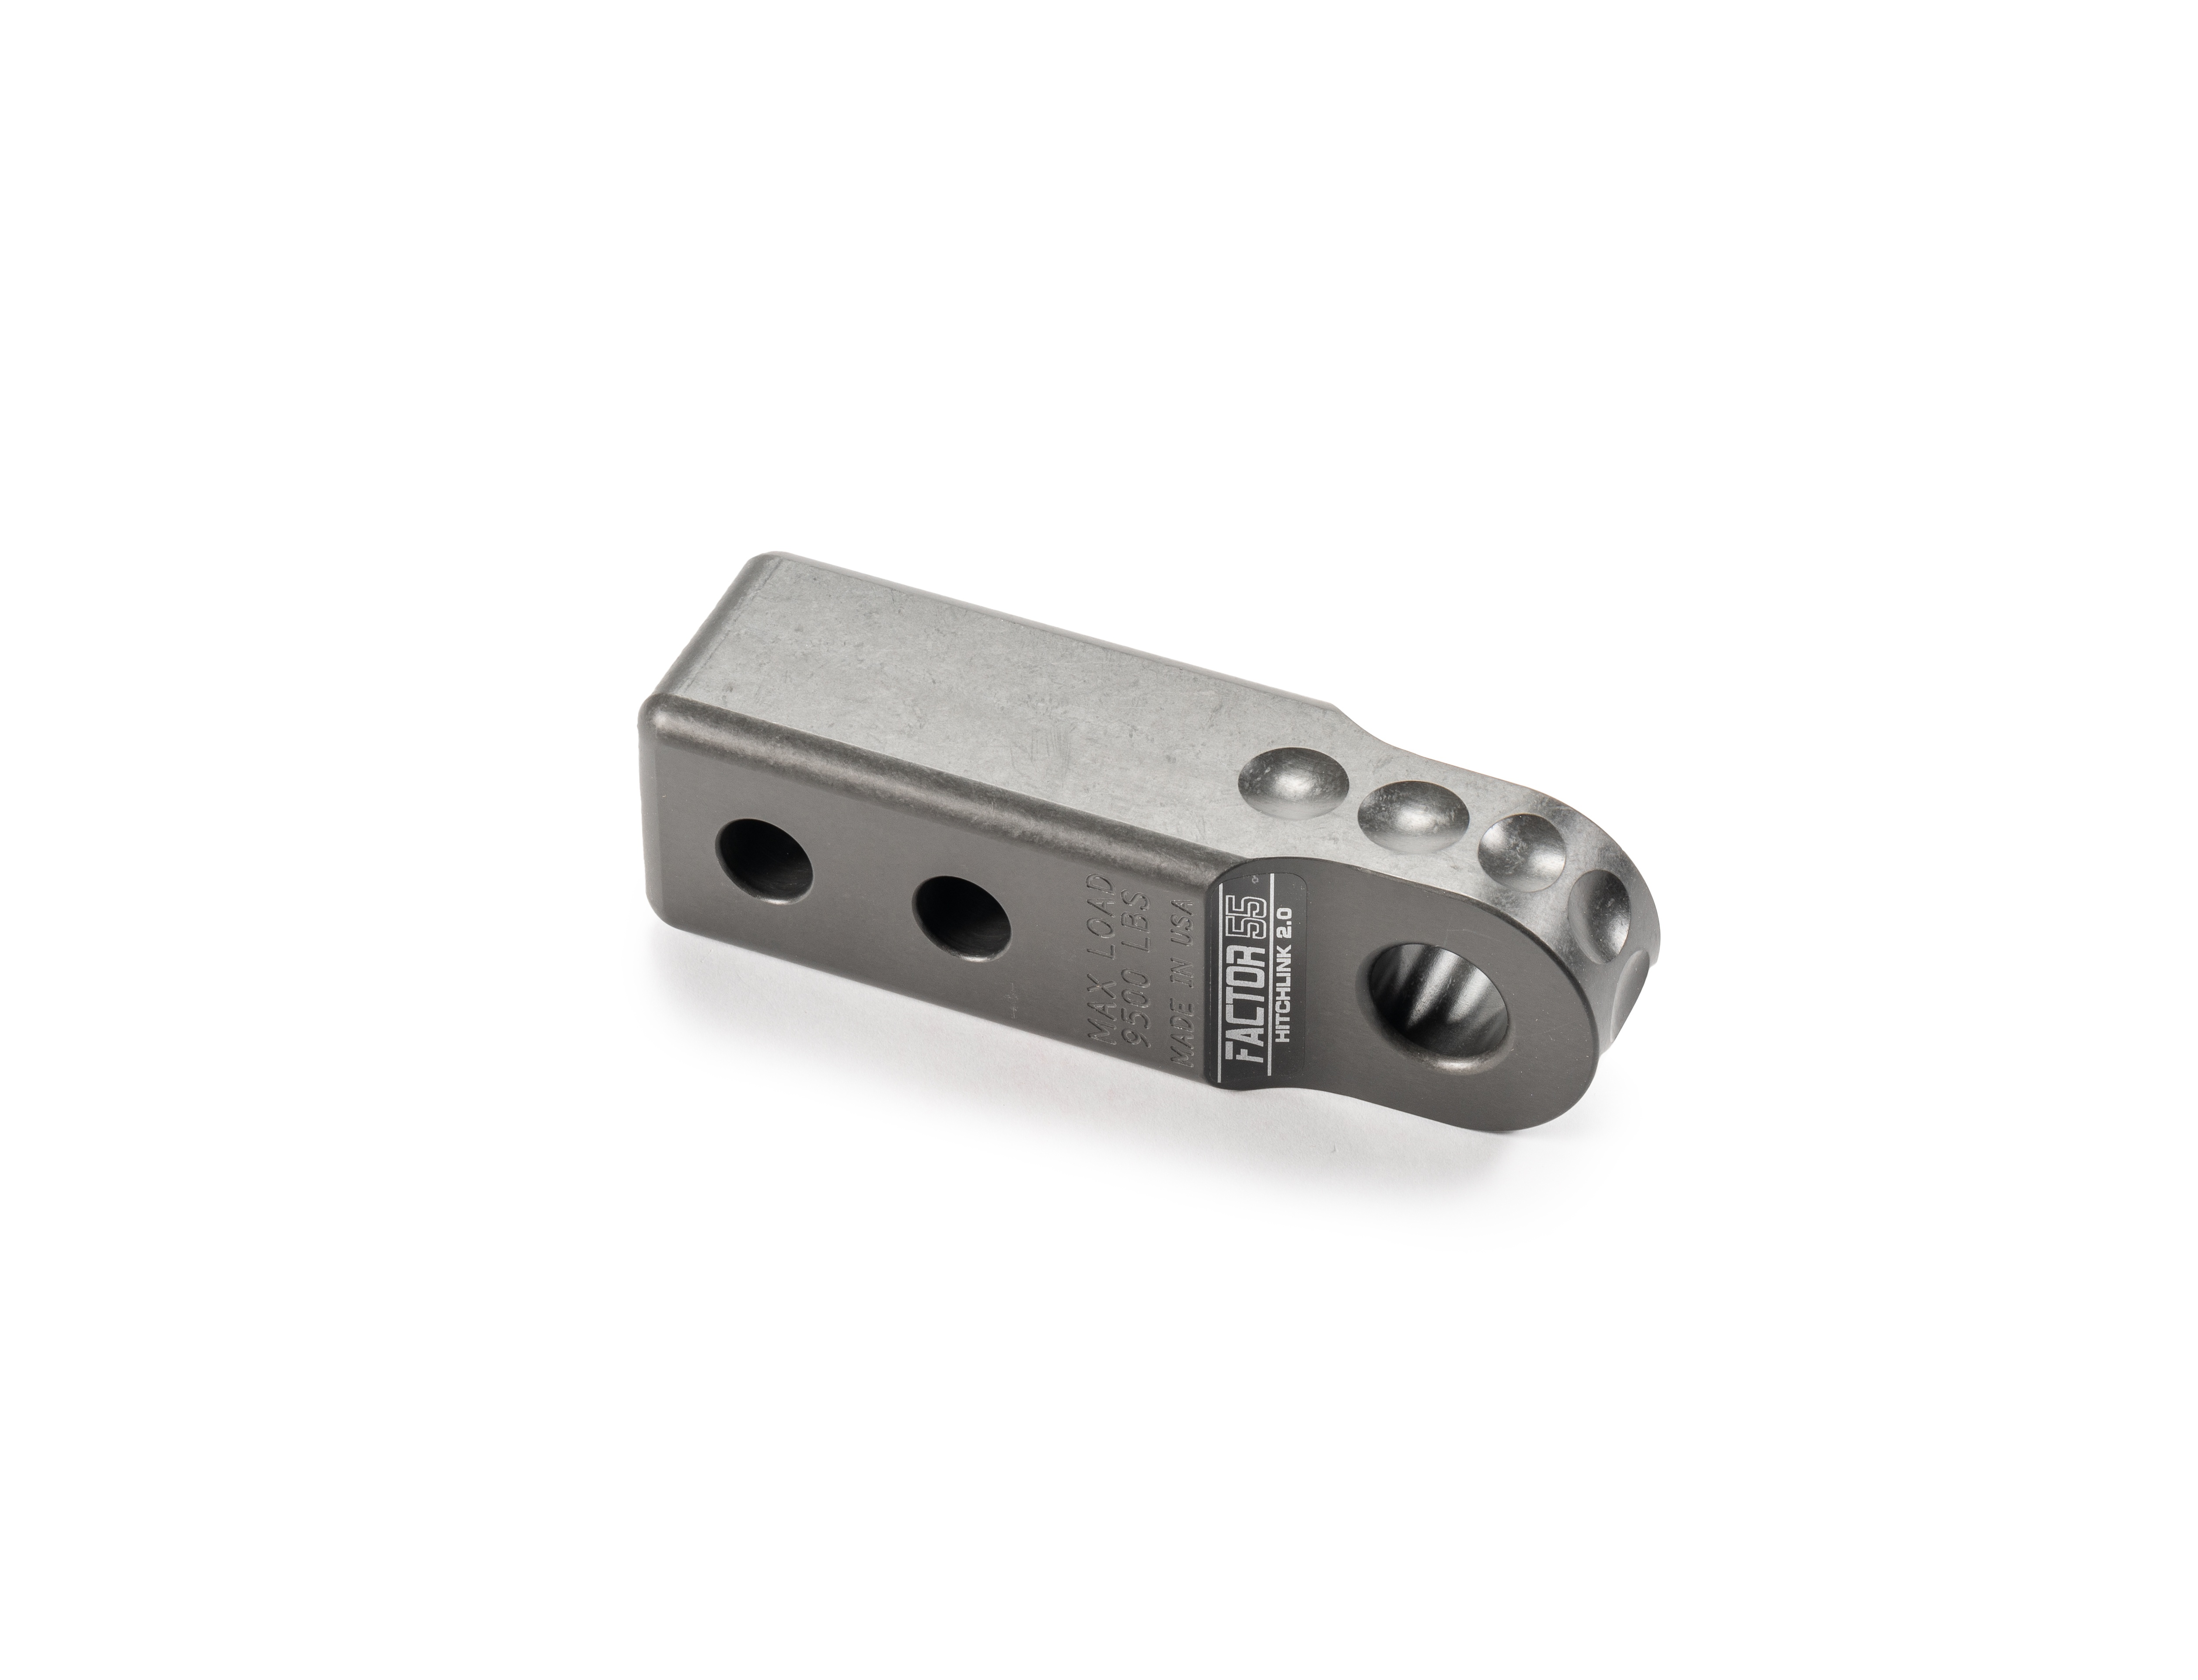
HITCHLINK 2.0 FOR 2IN RECEIVERS -- GRAY
Made from lightweight, super-strong CNC-machined 6000 series aluminum, the HitchLink 2.0 allows you to utilize your vehicle?s 2-inch receiver as a recovery/tow point. Simply slide this shackle mount into the receiver?s opening and secure with a hitch pin (not included). Accommodates a common 3/4? screw pin shackle as well as soft shackles up to 1/2?. Rated at 9,500 lbs. Anodized or powder coated depending on the finish.
Brand: Factor 55
Category: Vehicles & Parts > Vehicle Parts & Accessories > Motor Vehicle Parts > Motor Vehicle Towing > Hitch Mounts